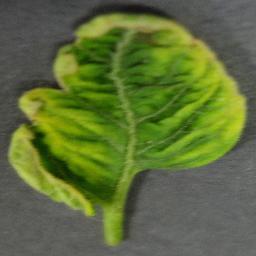
Label: Tomato___Tomato_Yellow_Leaf_Curl_Virus